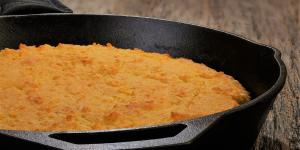
torta de platano maduro en sarten